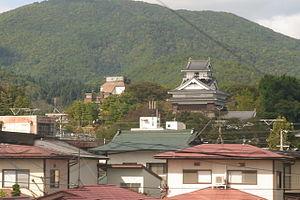
Le domaine de Kaminoyama est un fief féodal japonais de l'époque d'Edo situé dans la province de Dewa. Il était dirigé à partir du château de Kaminoyama dans l'actuelle ville de Kaminoyama.